Melgar de Fernamental Town Hall

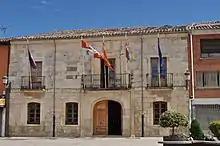

The Melgar de Fernamental Town Hall is located in Melgar de Fernamental, Spain. Placed in the center of Spain Square, it is built in plateresco style. Its reduced arch front gate is flanked of pilasters, crowned with a central balcony accompanied of columns. Likewise, it presents coats of arms. The coat of arms of the town is shown on the top part of the central balcony.